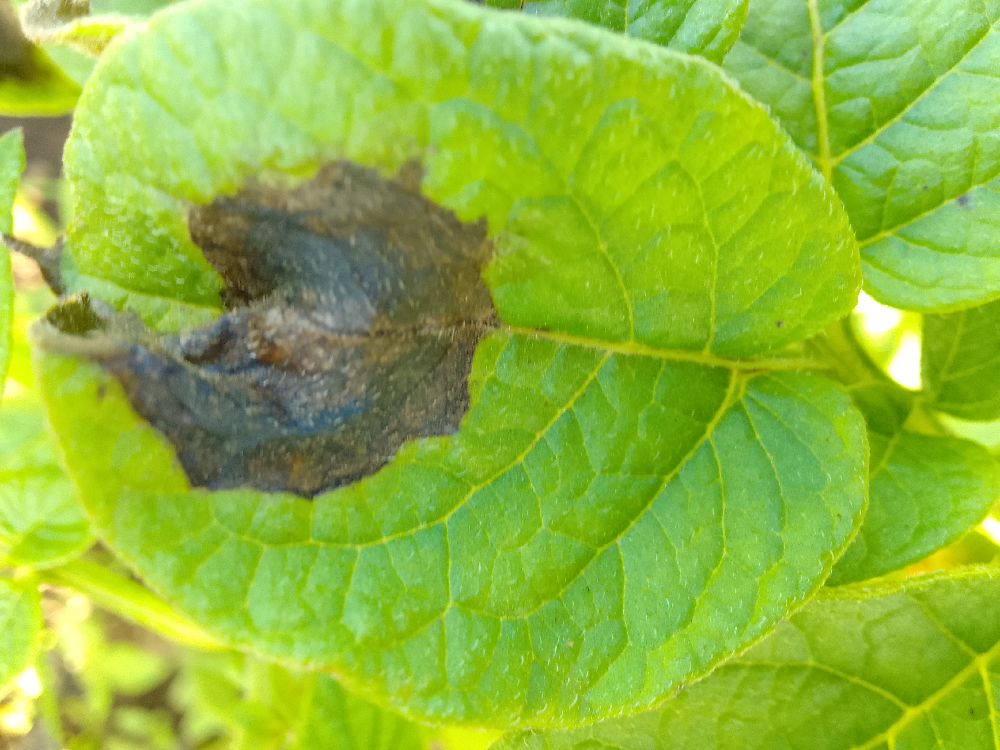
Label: Late blight